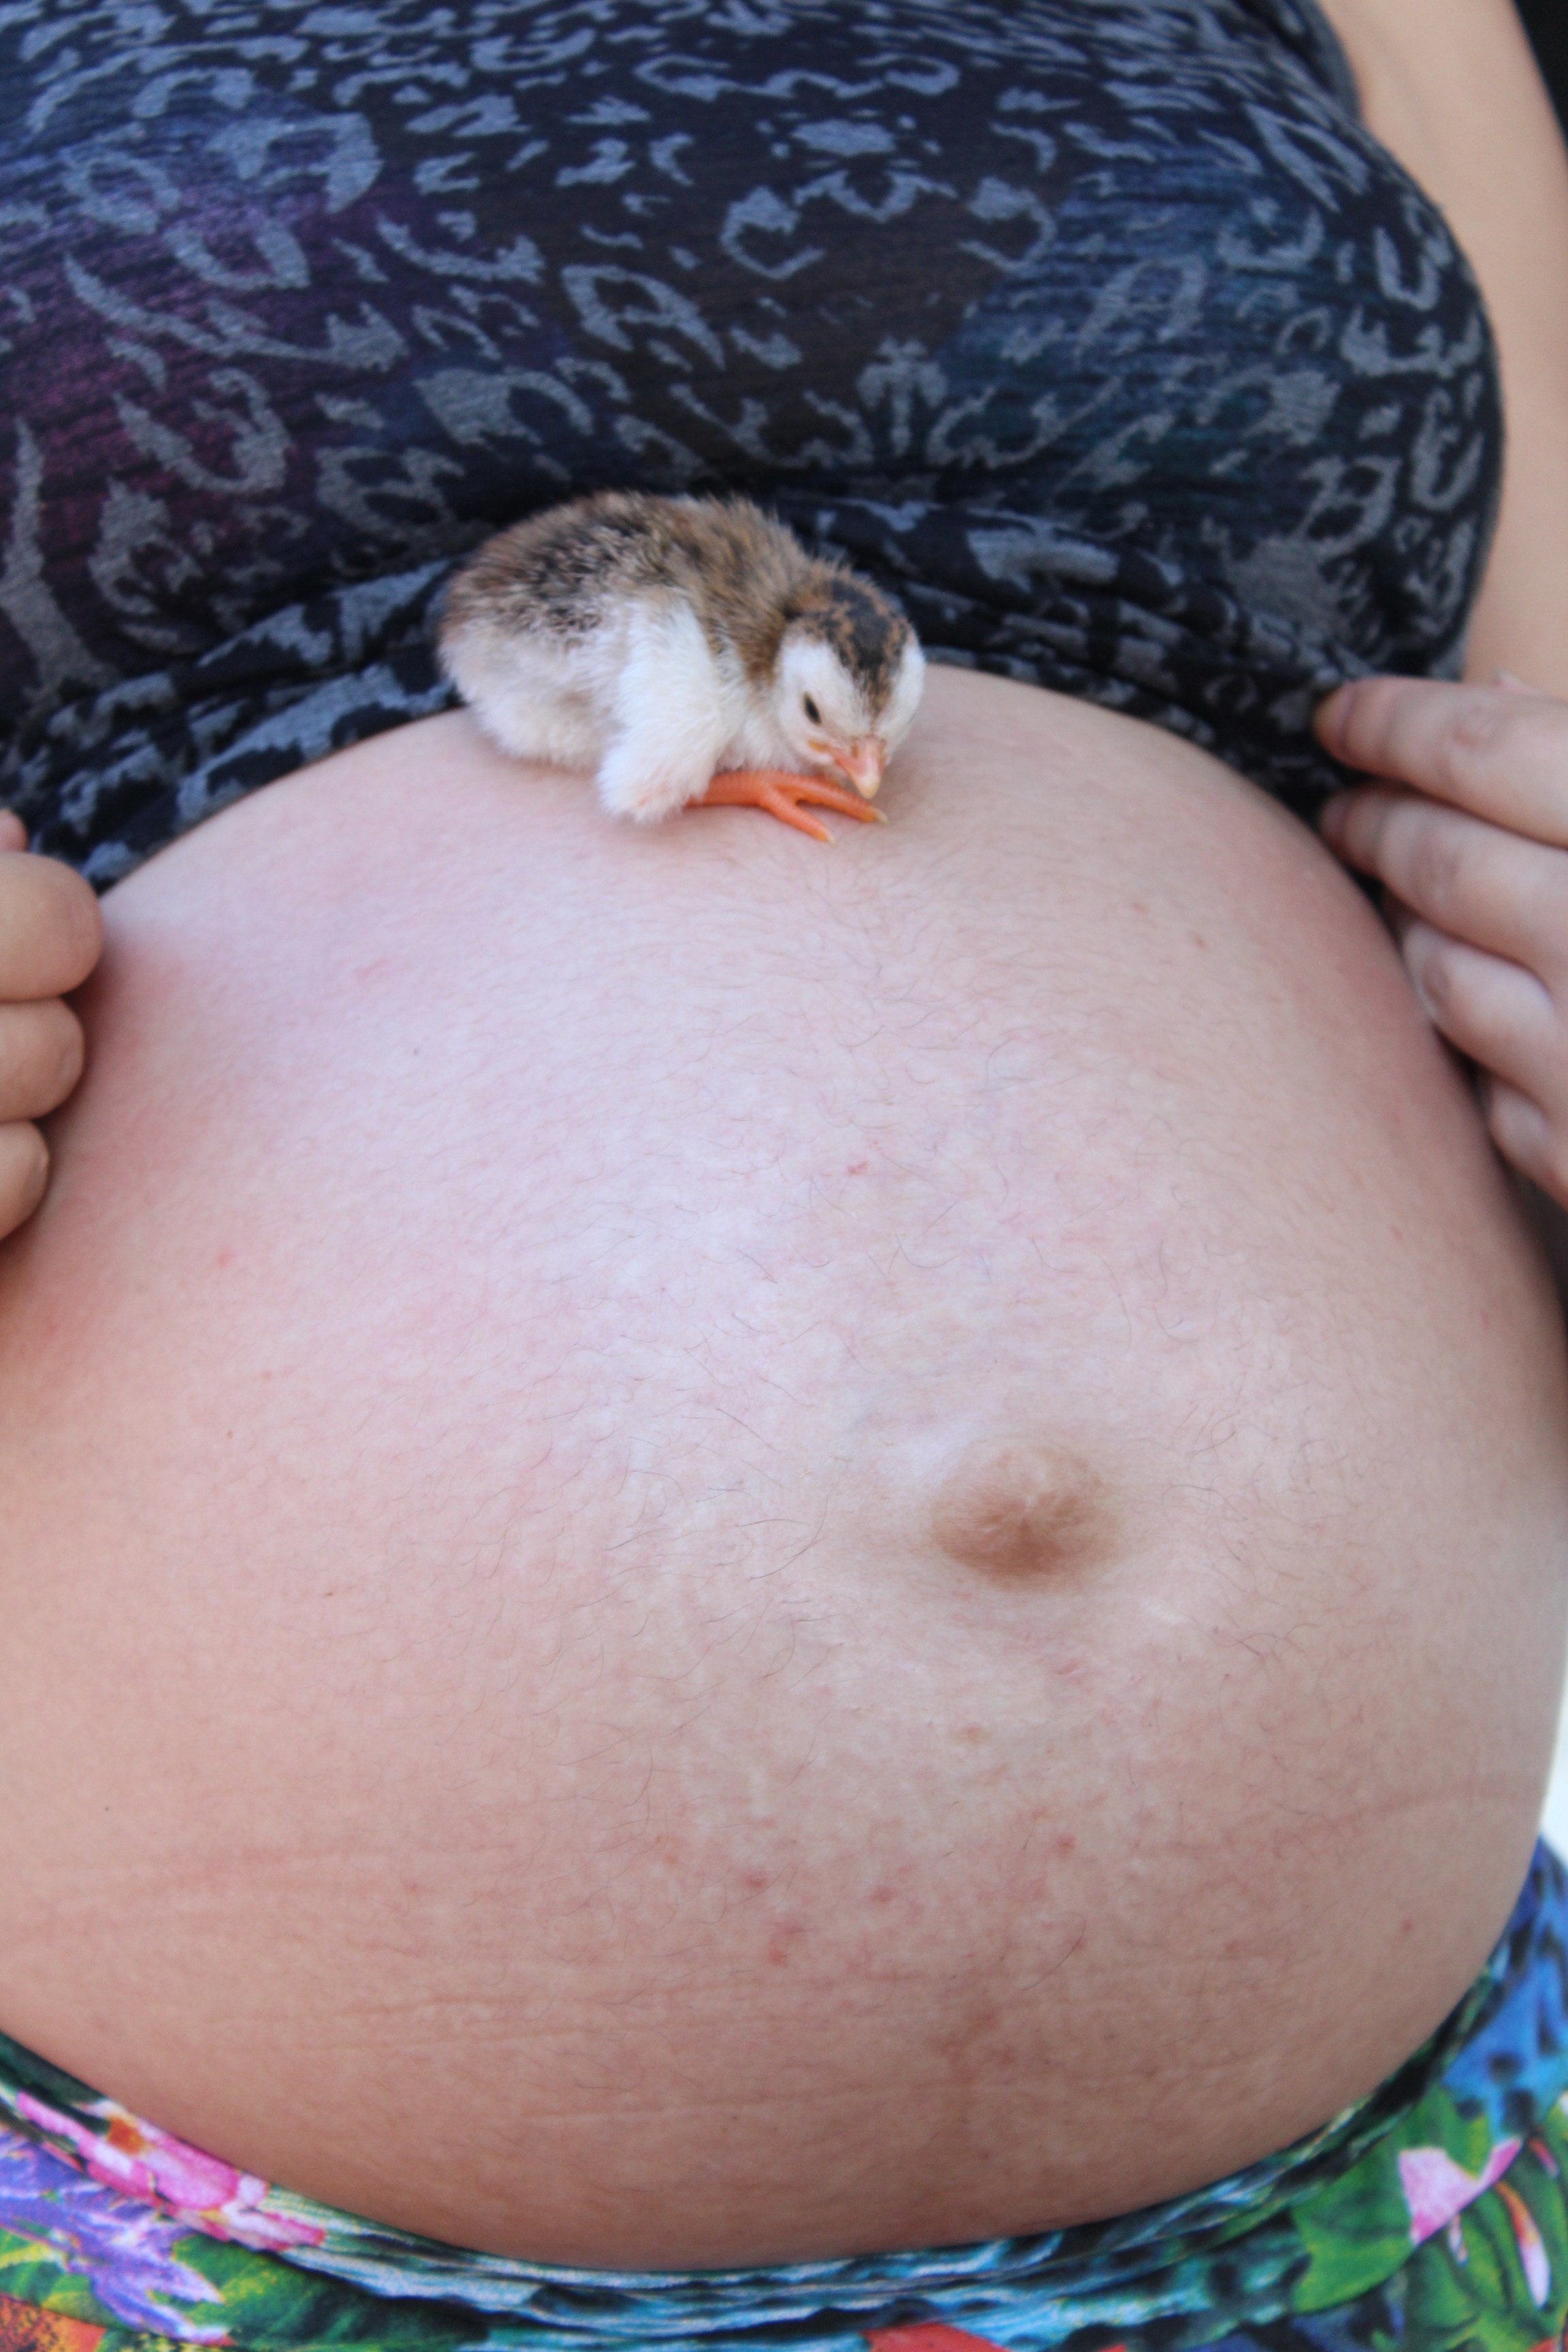
hand, girl, photography, boy, leg, child, mouth, chest, pregnancy, close up, human body, nose, infant, skin, organ, chick, abdomen, gestation